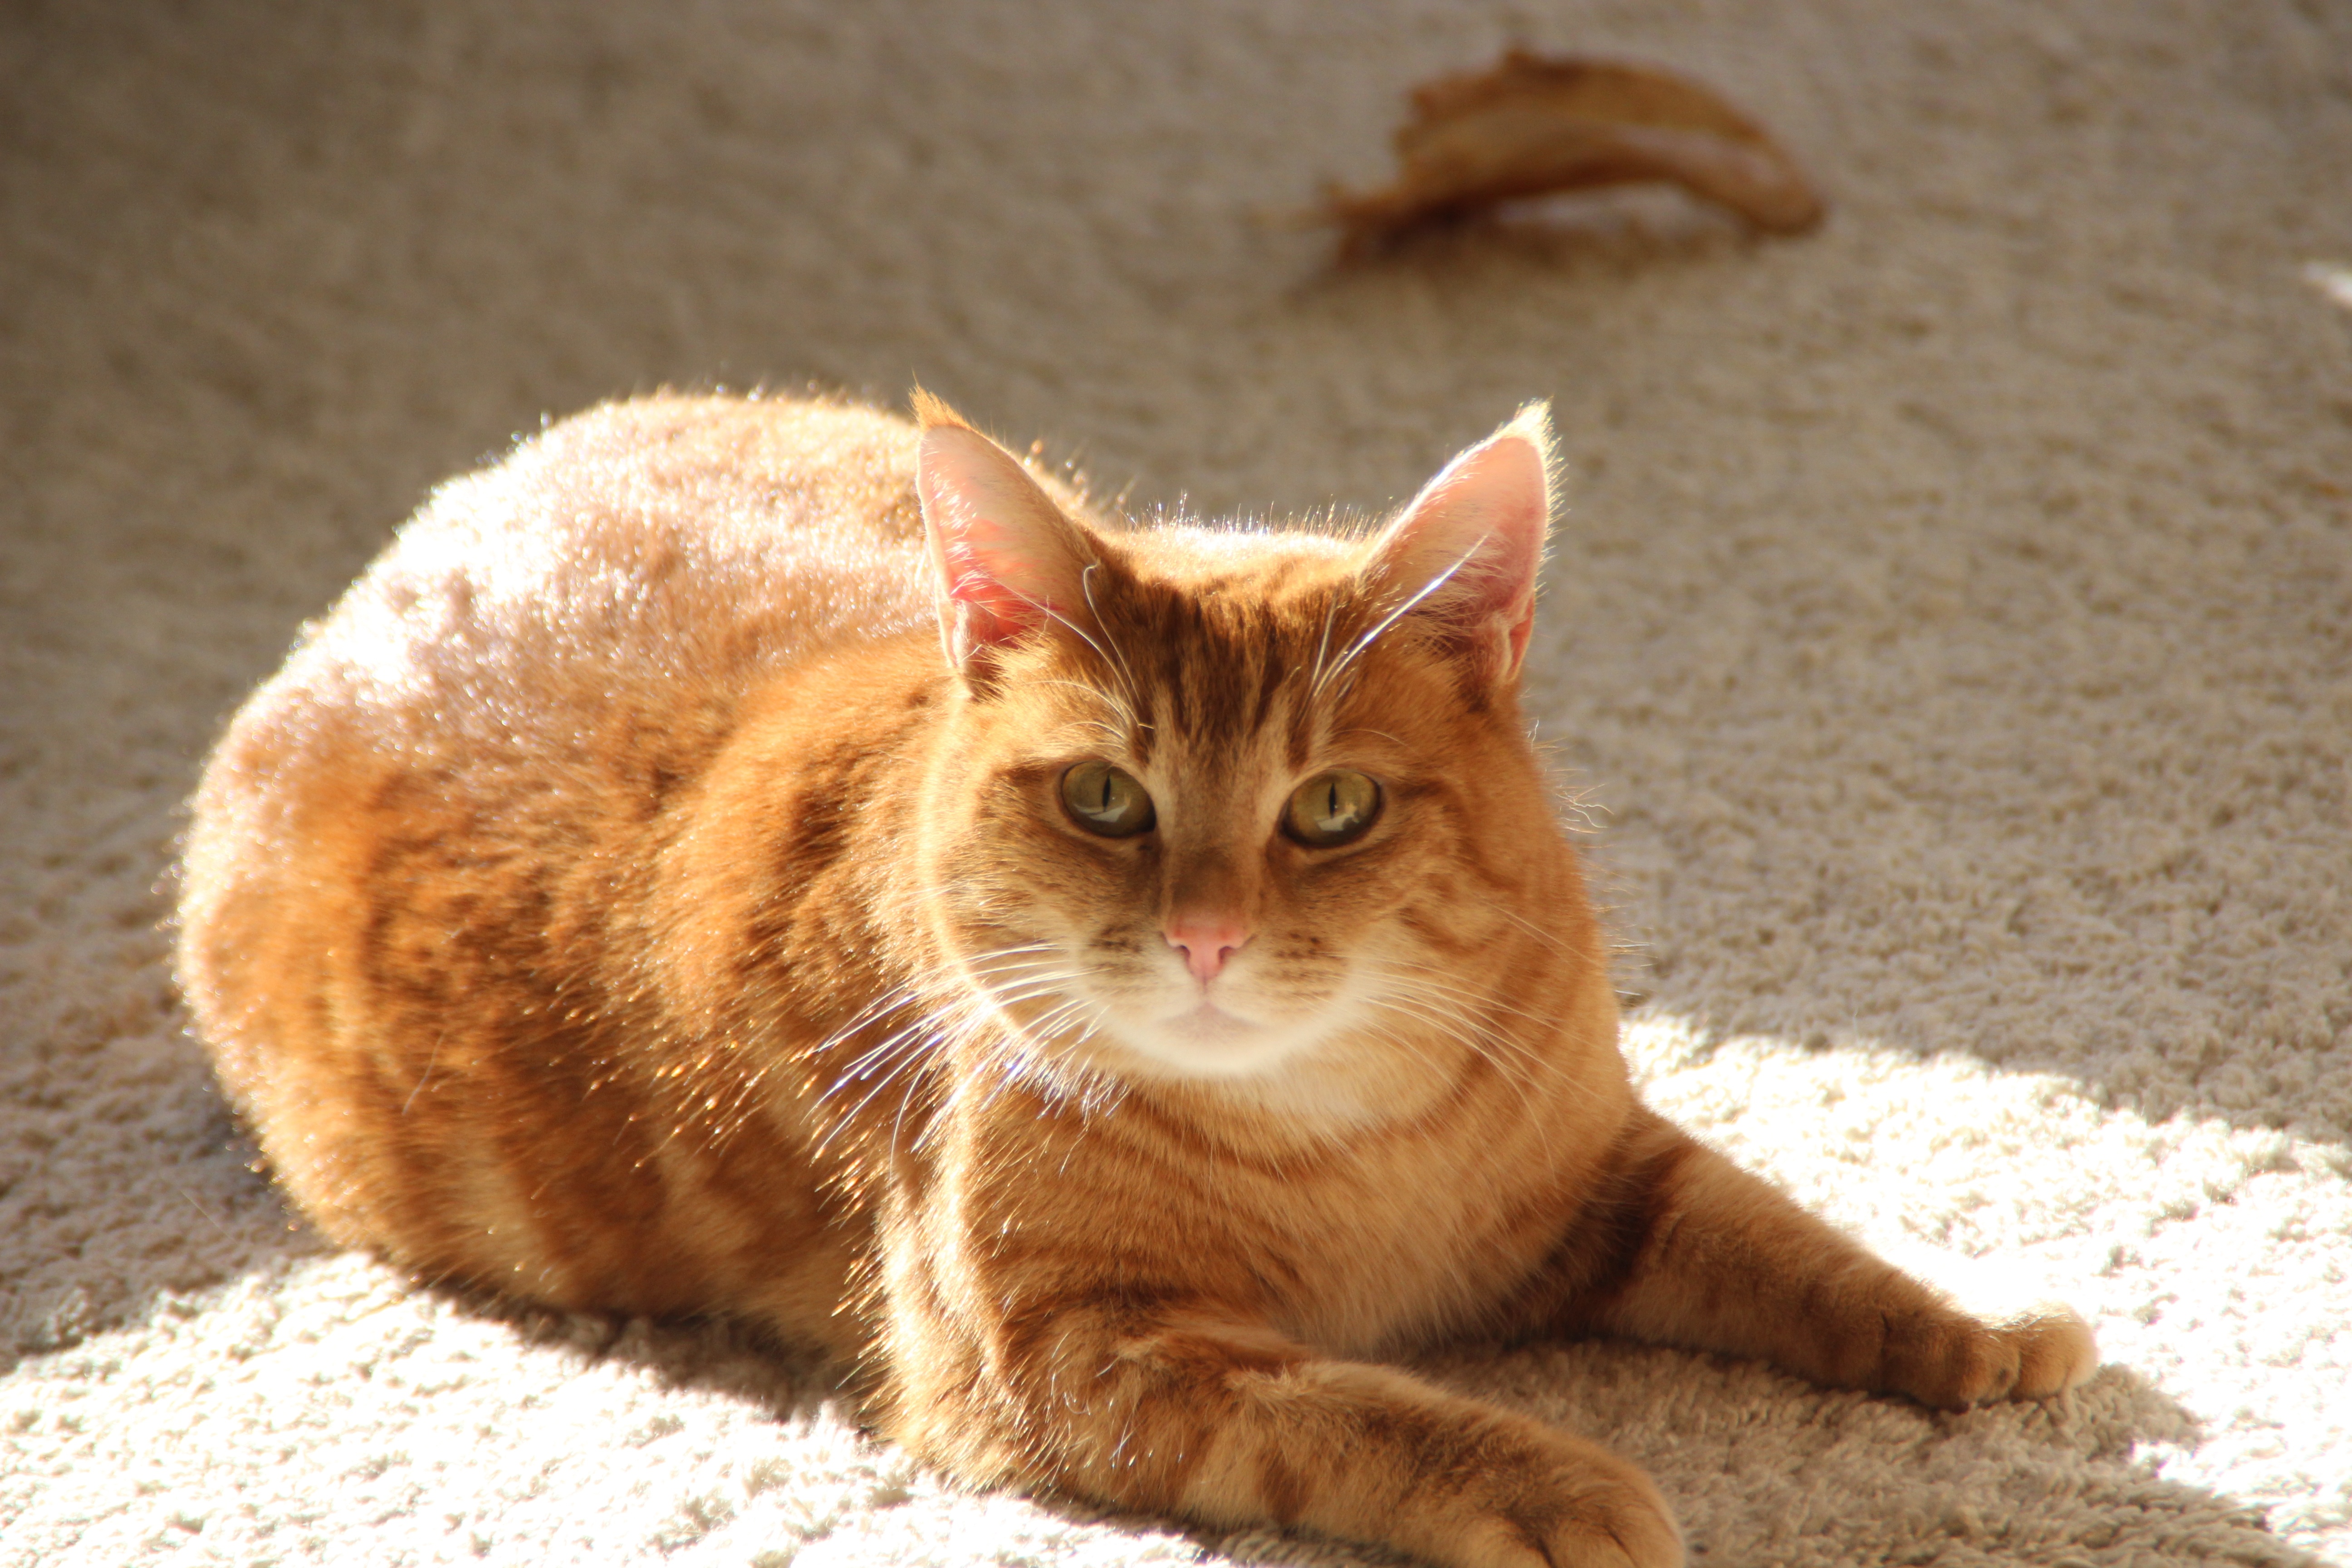
sun, animal, cute, fur, portrait, kitten, cat, mammal, close, fauna, nose, whiskers, adidas, head, vertebrate, domestic cat, wildlife photography, cat face, cat's eyes, cat portrait, beard hair, red white, tabby cat, purr, european shorthair, small to medium sized cats, cat like mammal, carnivoran, domestic short haired cat, rusty spotted cat